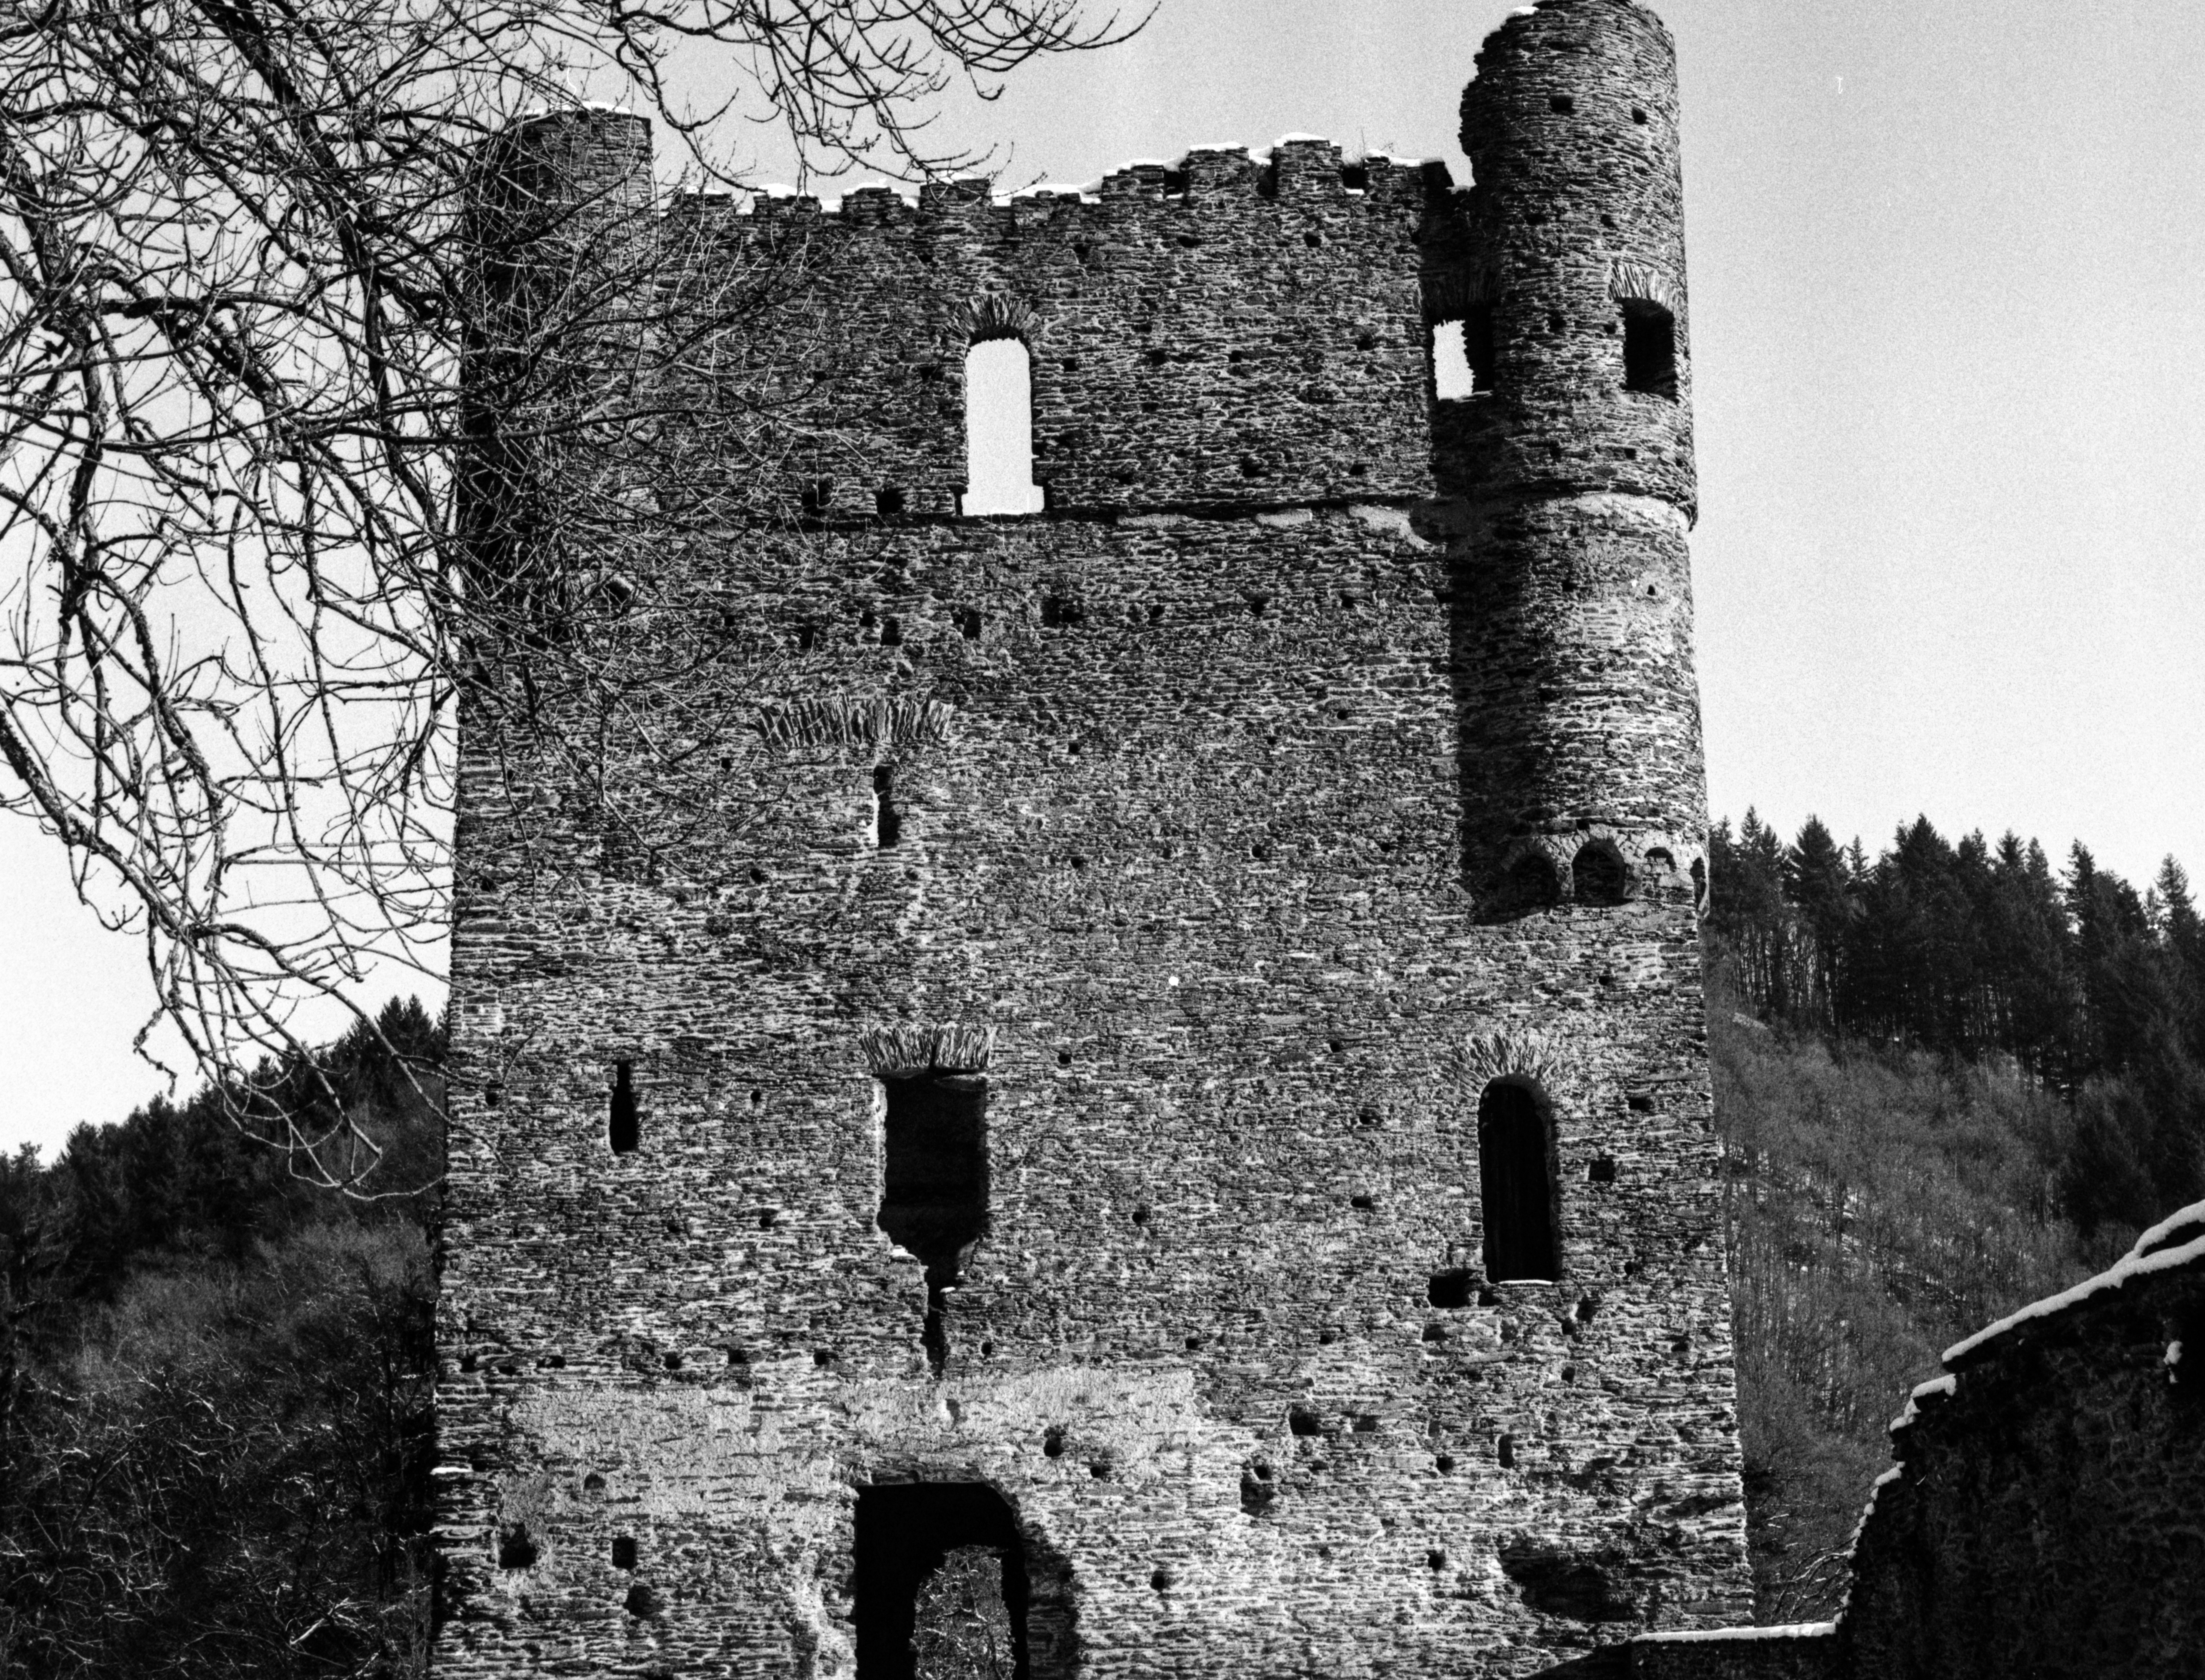
black and white, house, building, castle, chapel, ruin, monochrome, place, ruins, germany, history, middle ages, sachsen, masonry, burgruine, knight's castle, monochrome photography, ancient history, masters live, bronica etrs 75mm, balduinseck